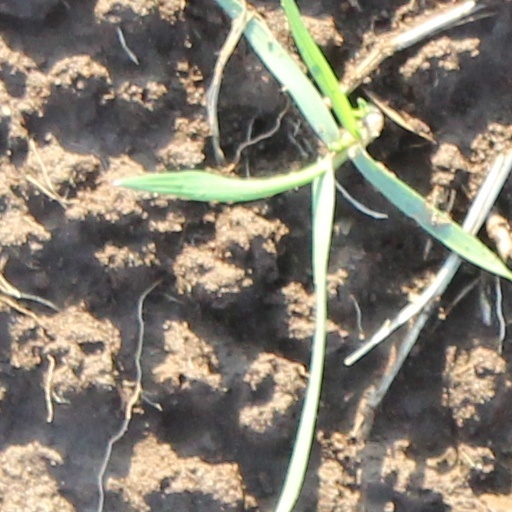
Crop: wheat